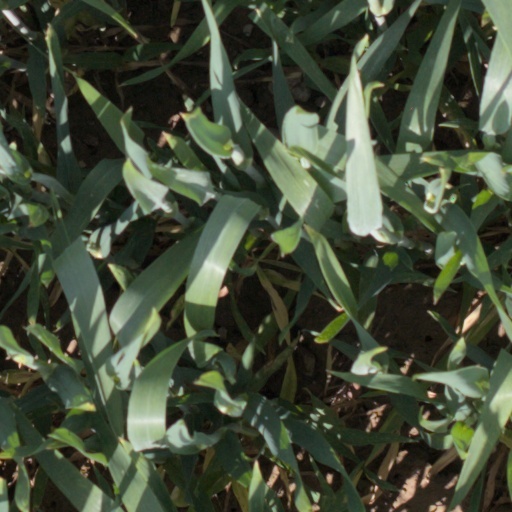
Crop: wheat